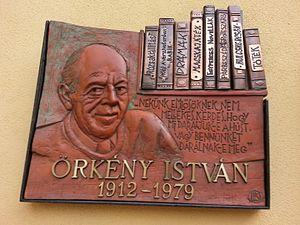
István Örkény, né le 5 avril 1912 et mort le 24 juin 1979 à Budapest, est un écrivain et dramaturge hongrois.